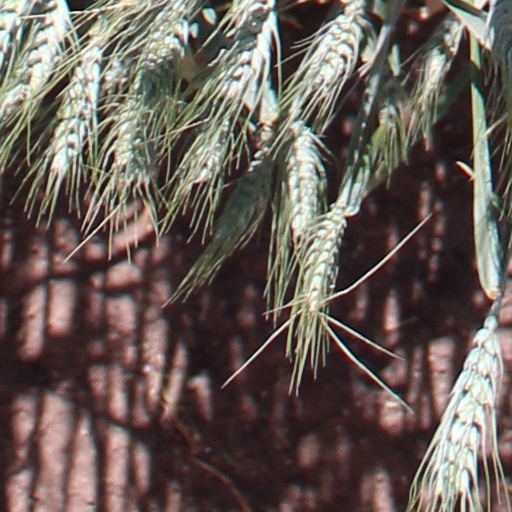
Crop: wheat